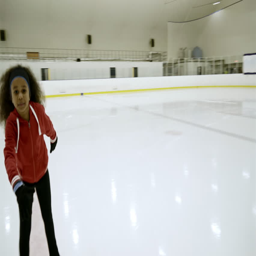
rear view following shot of little girl skating on ice towards the edge of indoor rink